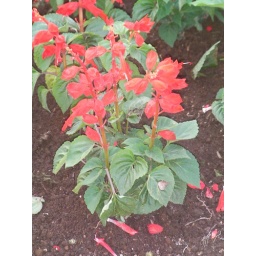
October 12th 2010 - Some pretty flowers growing in a flower bed near Chiba chuo.